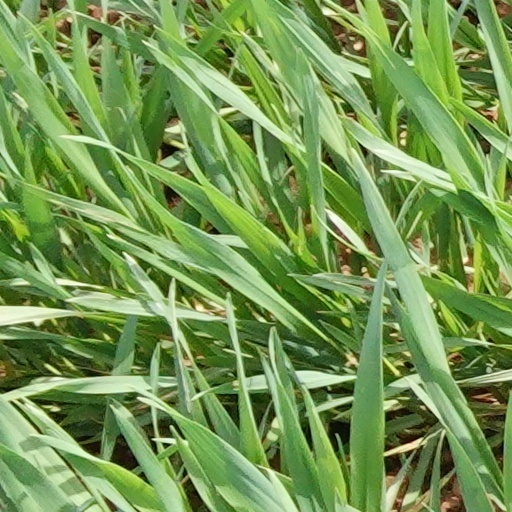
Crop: wheat